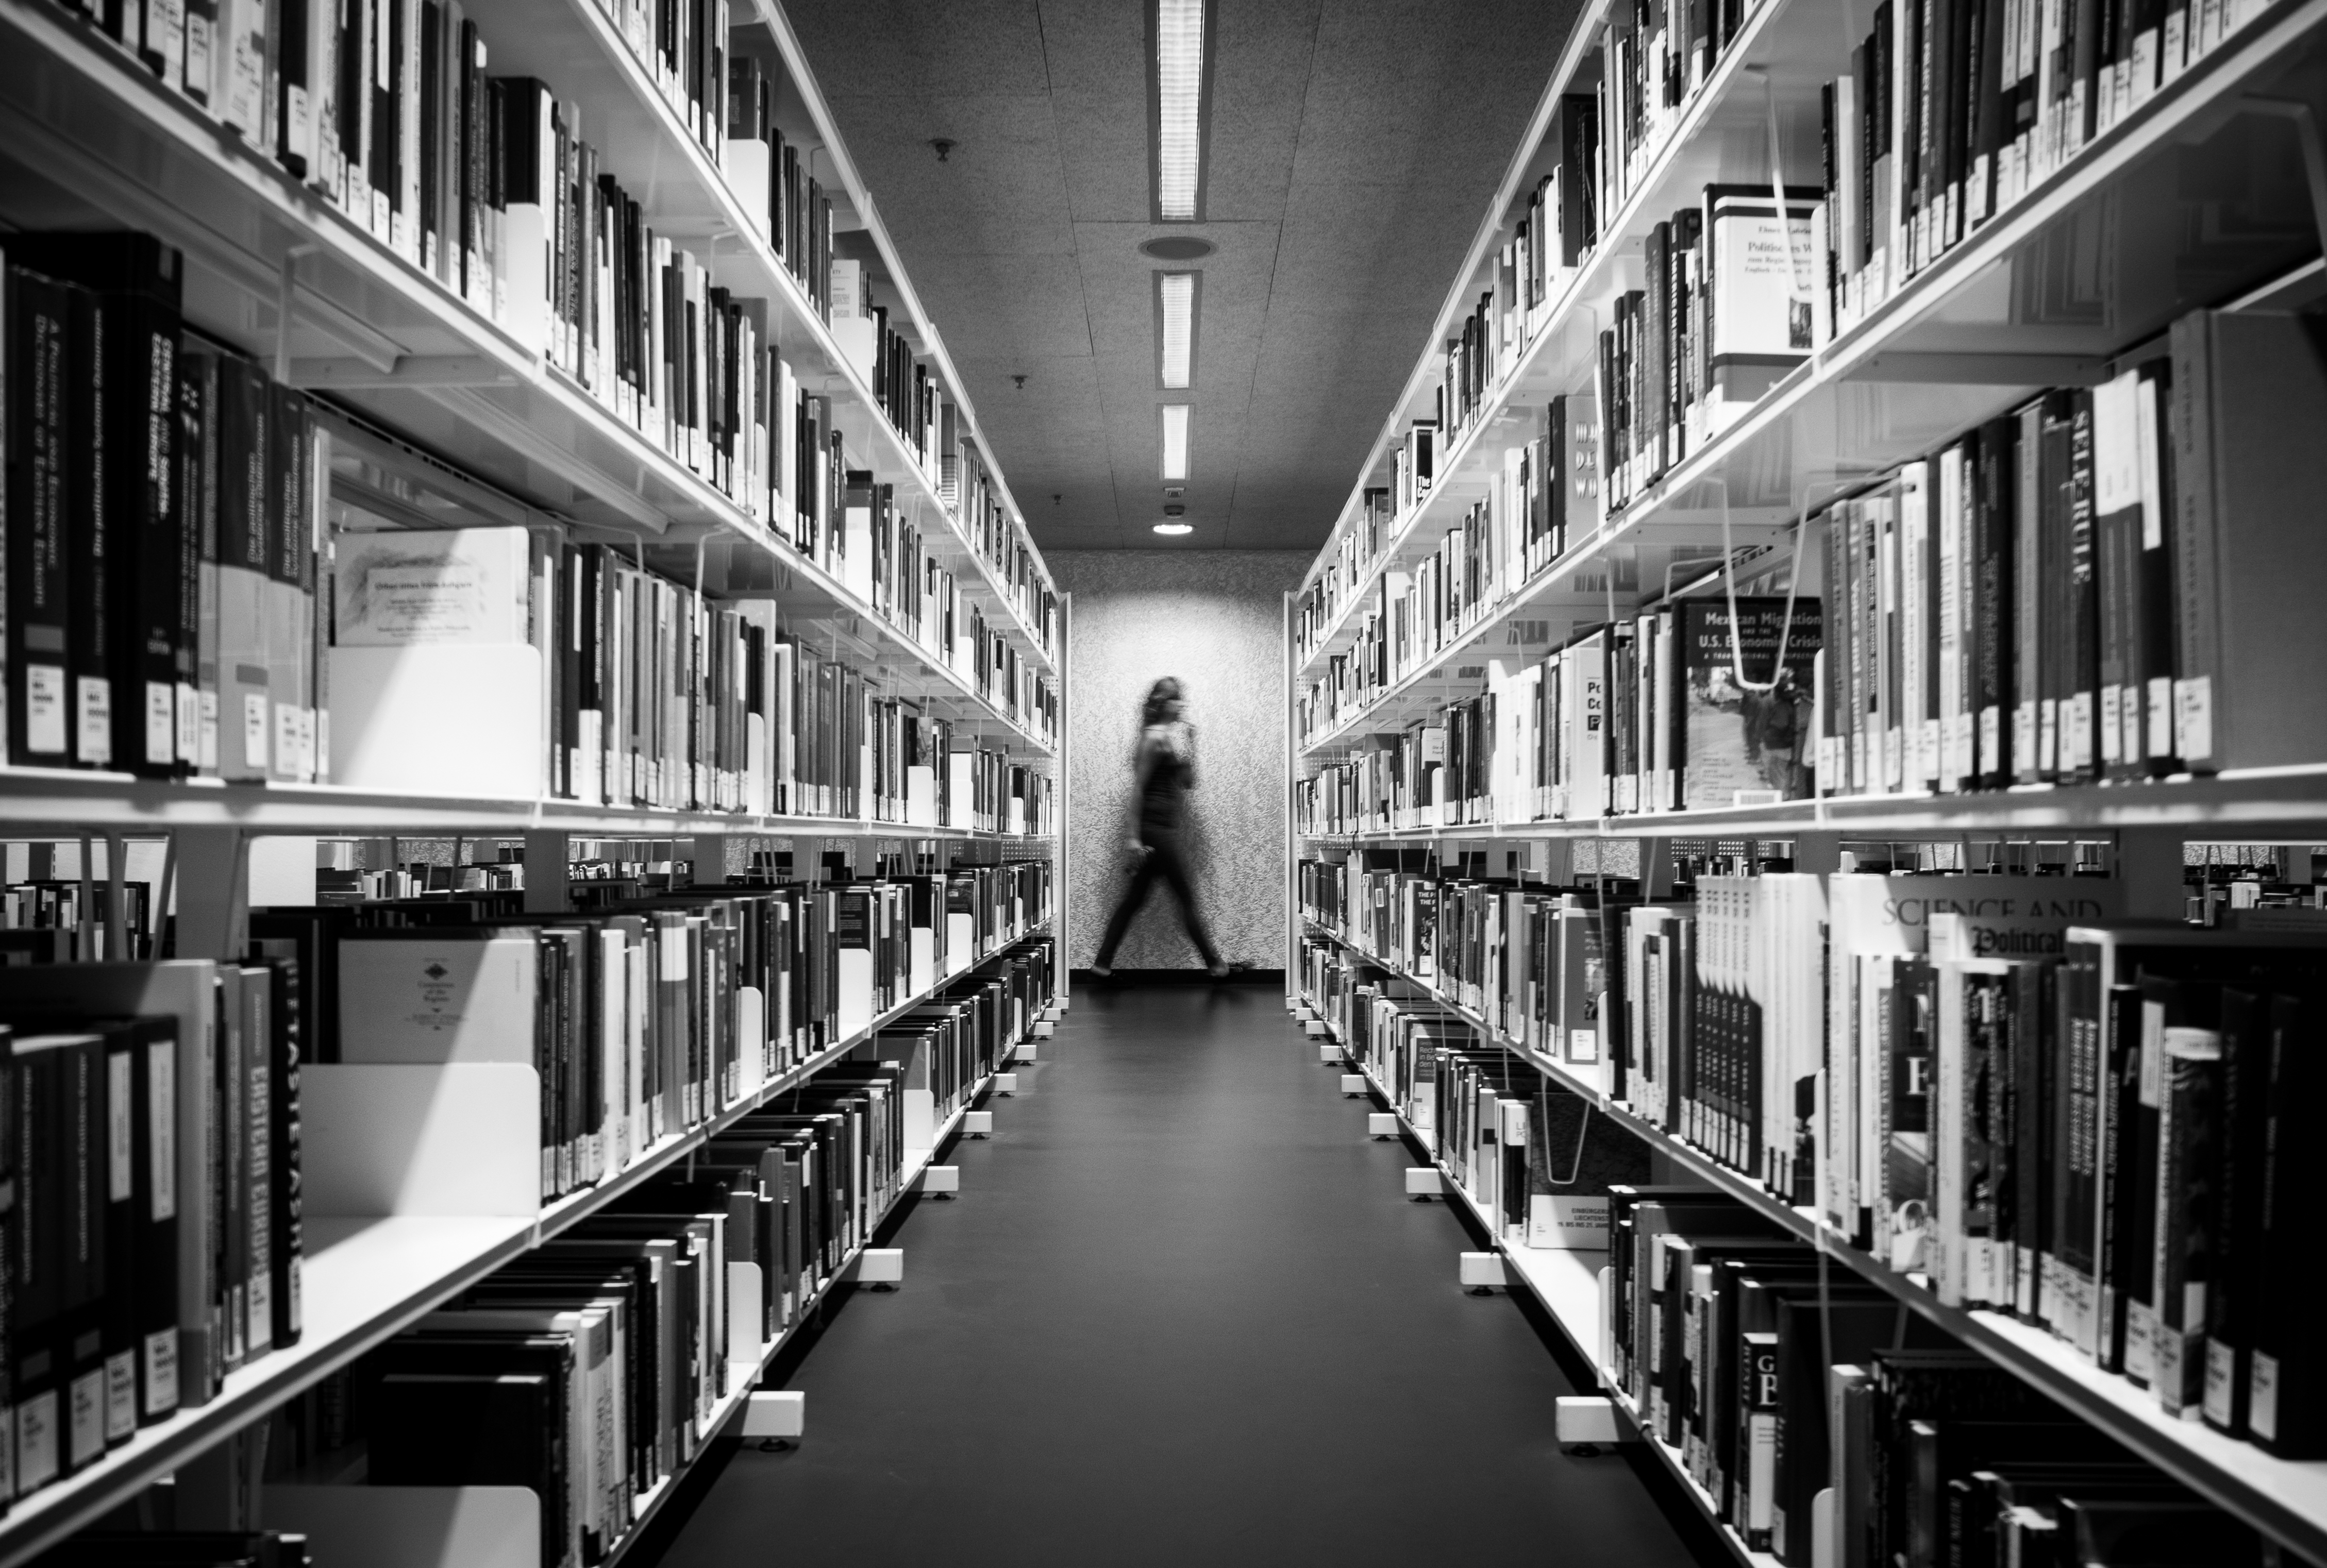
black and white, architecture, building, black, monochrome, public transport, aisle, library, symmetry, photograph, luzern, phz, monochrome photography